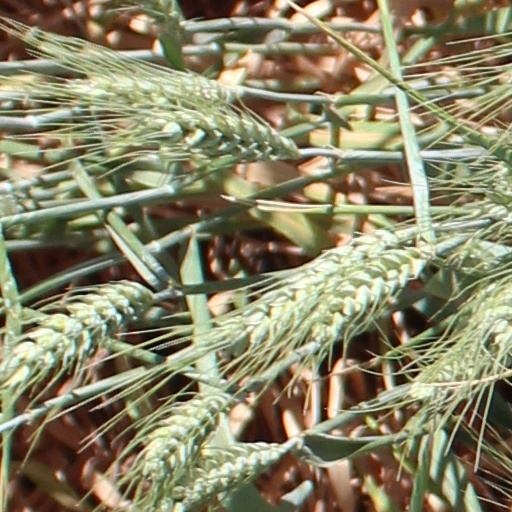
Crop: wheat